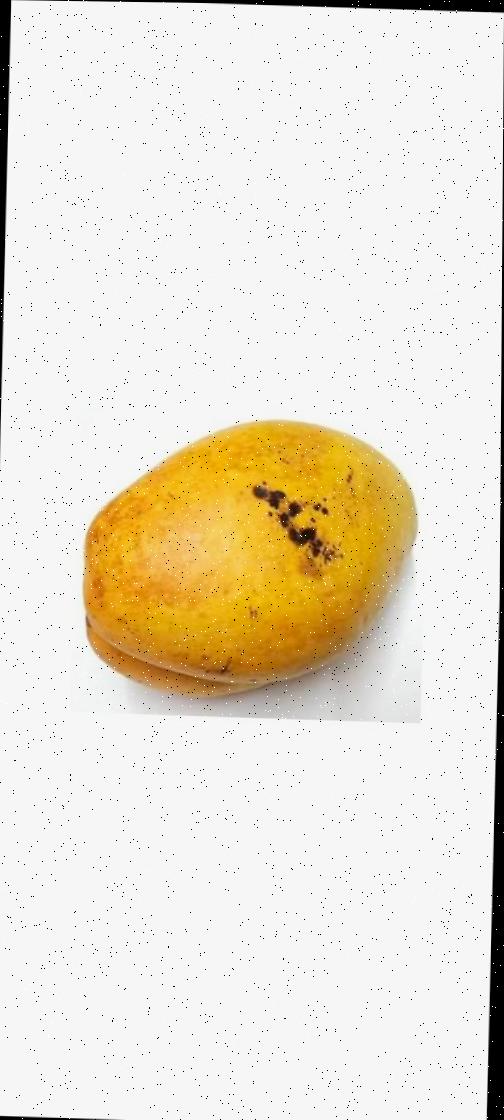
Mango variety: Bari-11